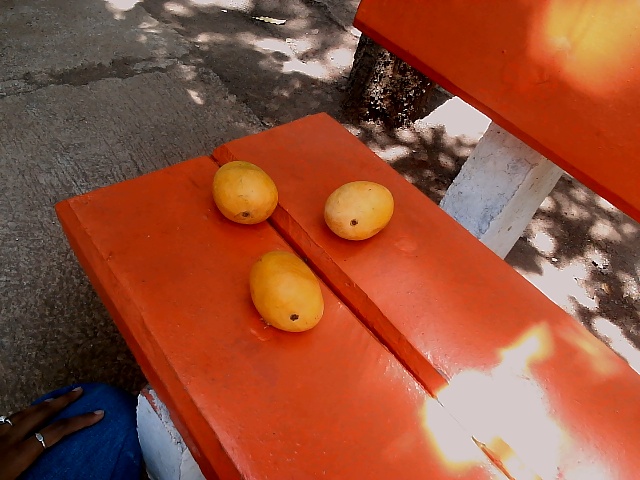
Label: Ripe_Mango